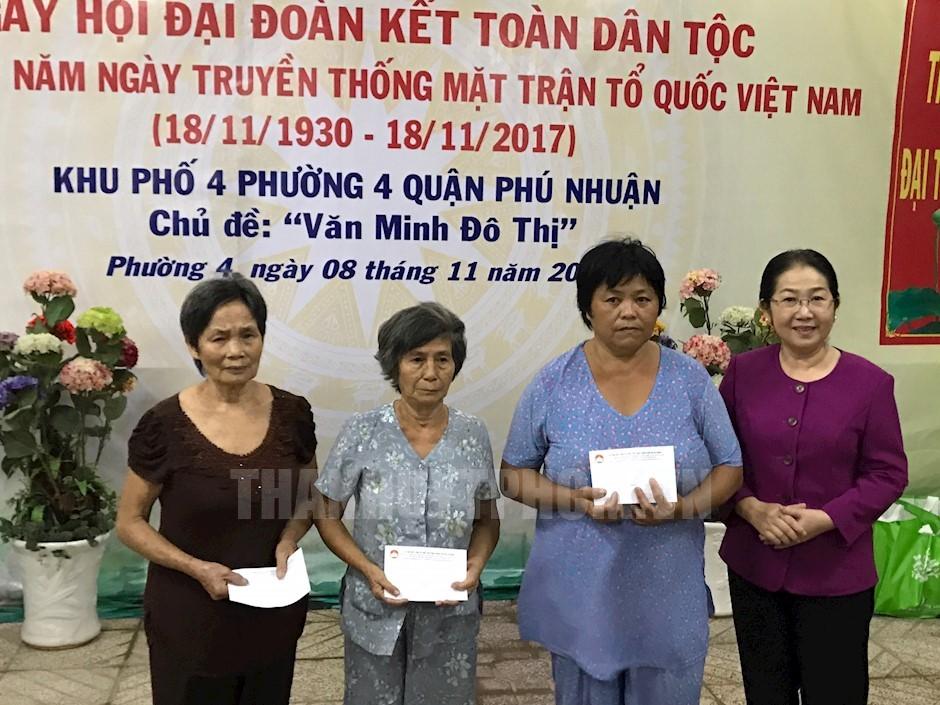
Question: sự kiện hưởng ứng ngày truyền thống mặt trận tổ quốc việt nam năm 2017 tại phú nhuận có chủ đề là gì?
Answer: chủ đề sự kiện là văn minh đô thị